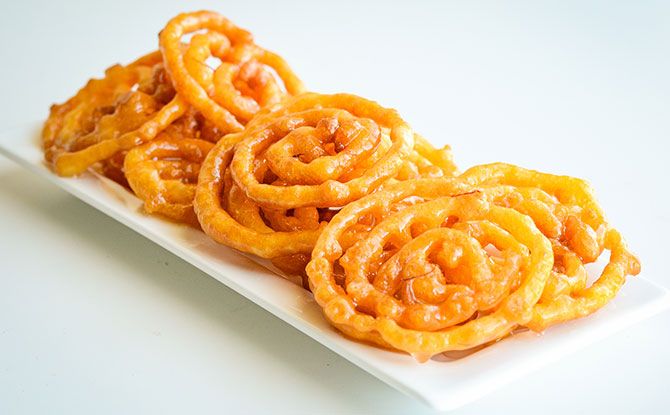
Dish: jalebi